Phalanx bone

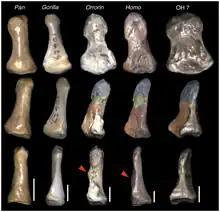
Morphological comparisons of pollical distal phalanges in African apes, extant humans and selected hominins. Although with several morphological differences, all the features related to refined manipulation in modern humans are already present in the late Miocene Orrorin.

The morphology of the distal phalanges of human thumbs closely reflects an adaptation for a refined precision grip with pad-to-pad contact. This has traditionally been associated with the advent of stone tool-making. However, the intrinsic hand proportions of australopiths and the resemblance between human hands and the short hands of Miocene apes, suggest that human hand proportions are largely plesiomorphic (as found in ancestral species) — in contrast to the derived elongated hand pattern and poorly developed thumb musculature of other extant hominoids.